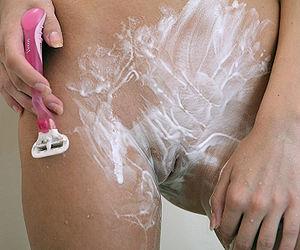
Femme en train de se raser le pubis.